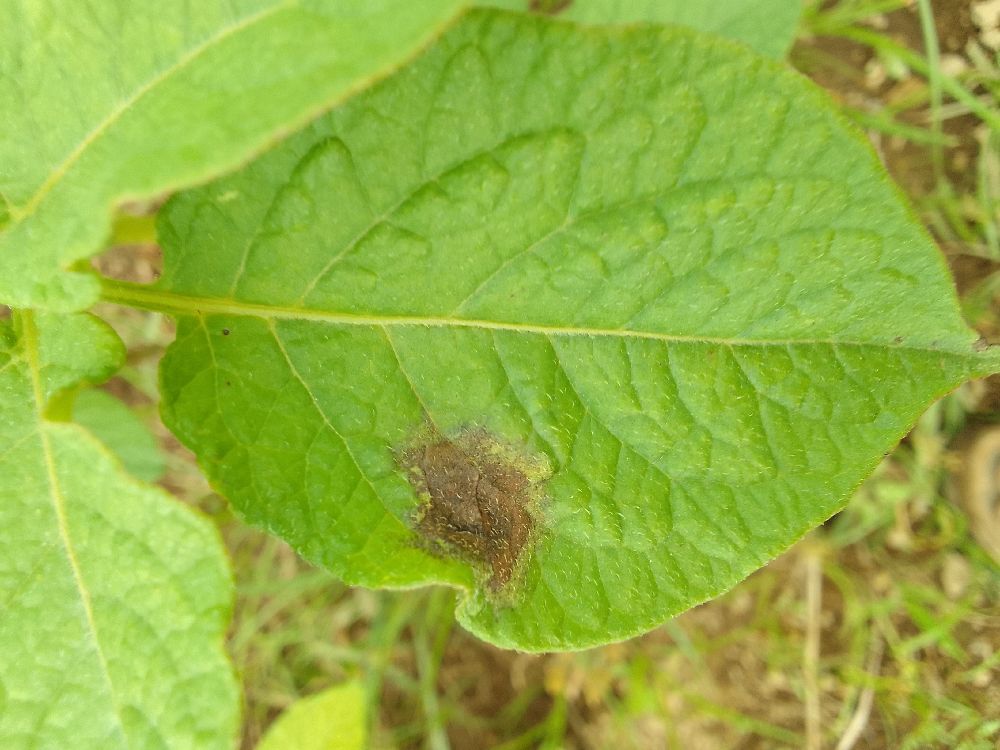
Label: Late blight